George E. Pyle

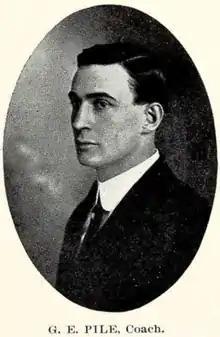
G. E. Pyle from 1911 "Seminole" yearbook

George Edmundson Pyle (August 27, 1885 – August 23, 1949) was an American college football coach and college athletics administrator. He was the second head coach of the Florida Gators football team that represents the University of Florida. Pyle was the athletic director of West Virginia University from 1914 to 1917.